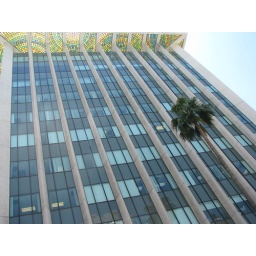
I've driven by this building a million times and had never ever noticed the stained glass at top